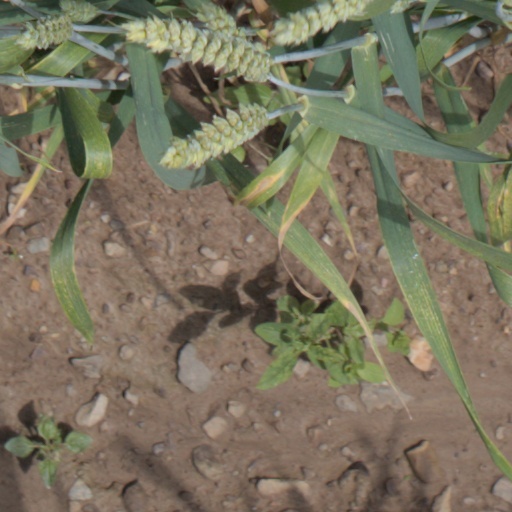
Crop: wheat